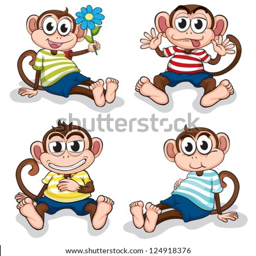
illustration of monkeys with different facial expressions on a white background #